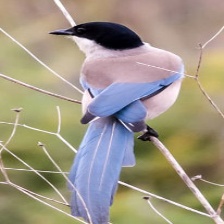
Species: IBERIAN MAGPIE
Scientific name: CYANOPICA COOKI
ImageNet parent category: magpie